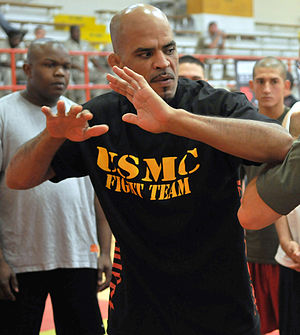
Jorge Rivera
Rivera i 2009
Jorge Luis Rivera er en amerikansk tidligee MMA-udøver, der blandt andet konkurrerede i organisationen Ultimate Fighting Championship. Han kæmpede også i The Ultimate Fighter 4, efter at have kæmpet Cage Warriors og Cage Rage i England.